Fordlândia

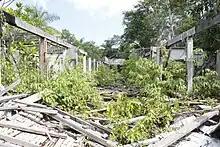
Fordlândia Hospital completely dismantled after looters removed all of its contents

The hospital was left intact until the late 2000s, when looters completely dismantled the hospital and removed its contents.